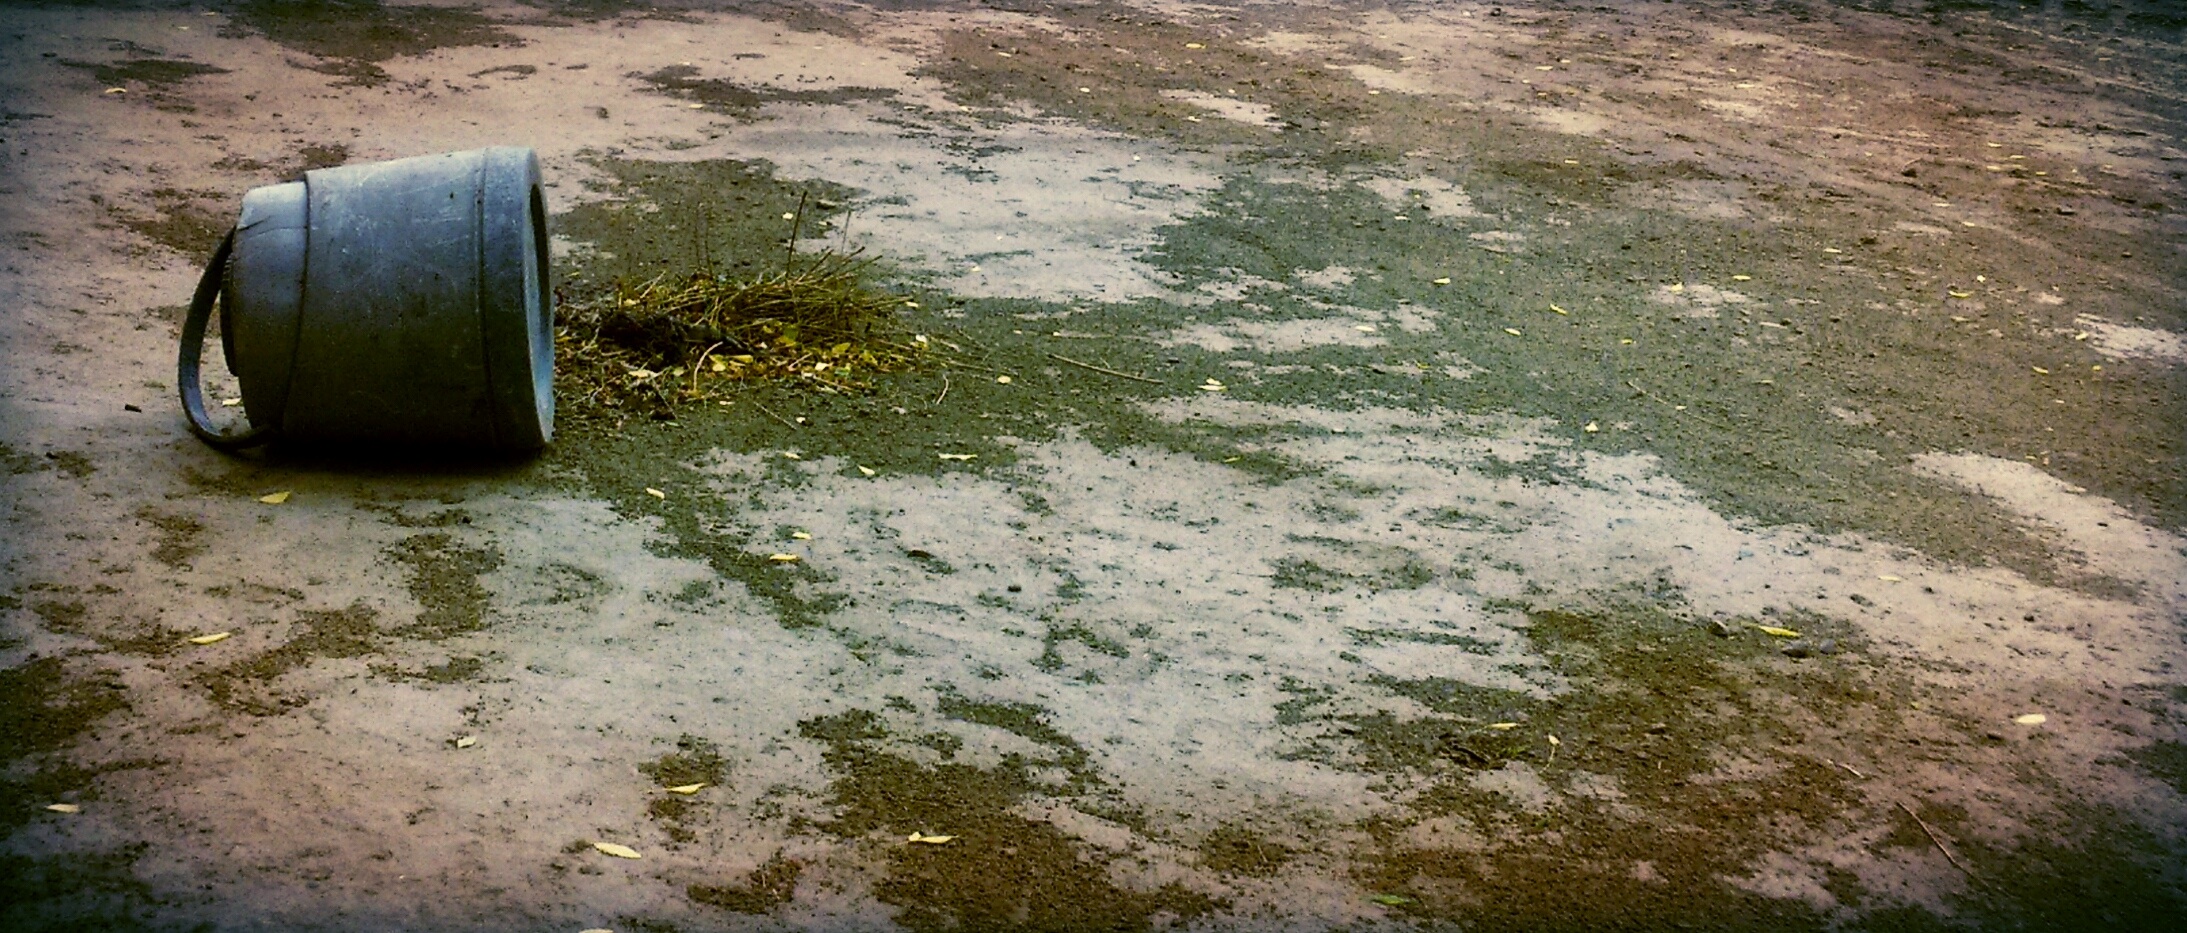
water, grass, lawn, pond, green, reflection, soil